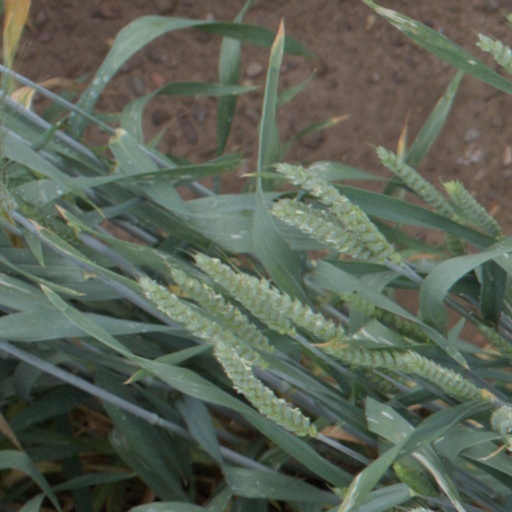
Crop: wheat